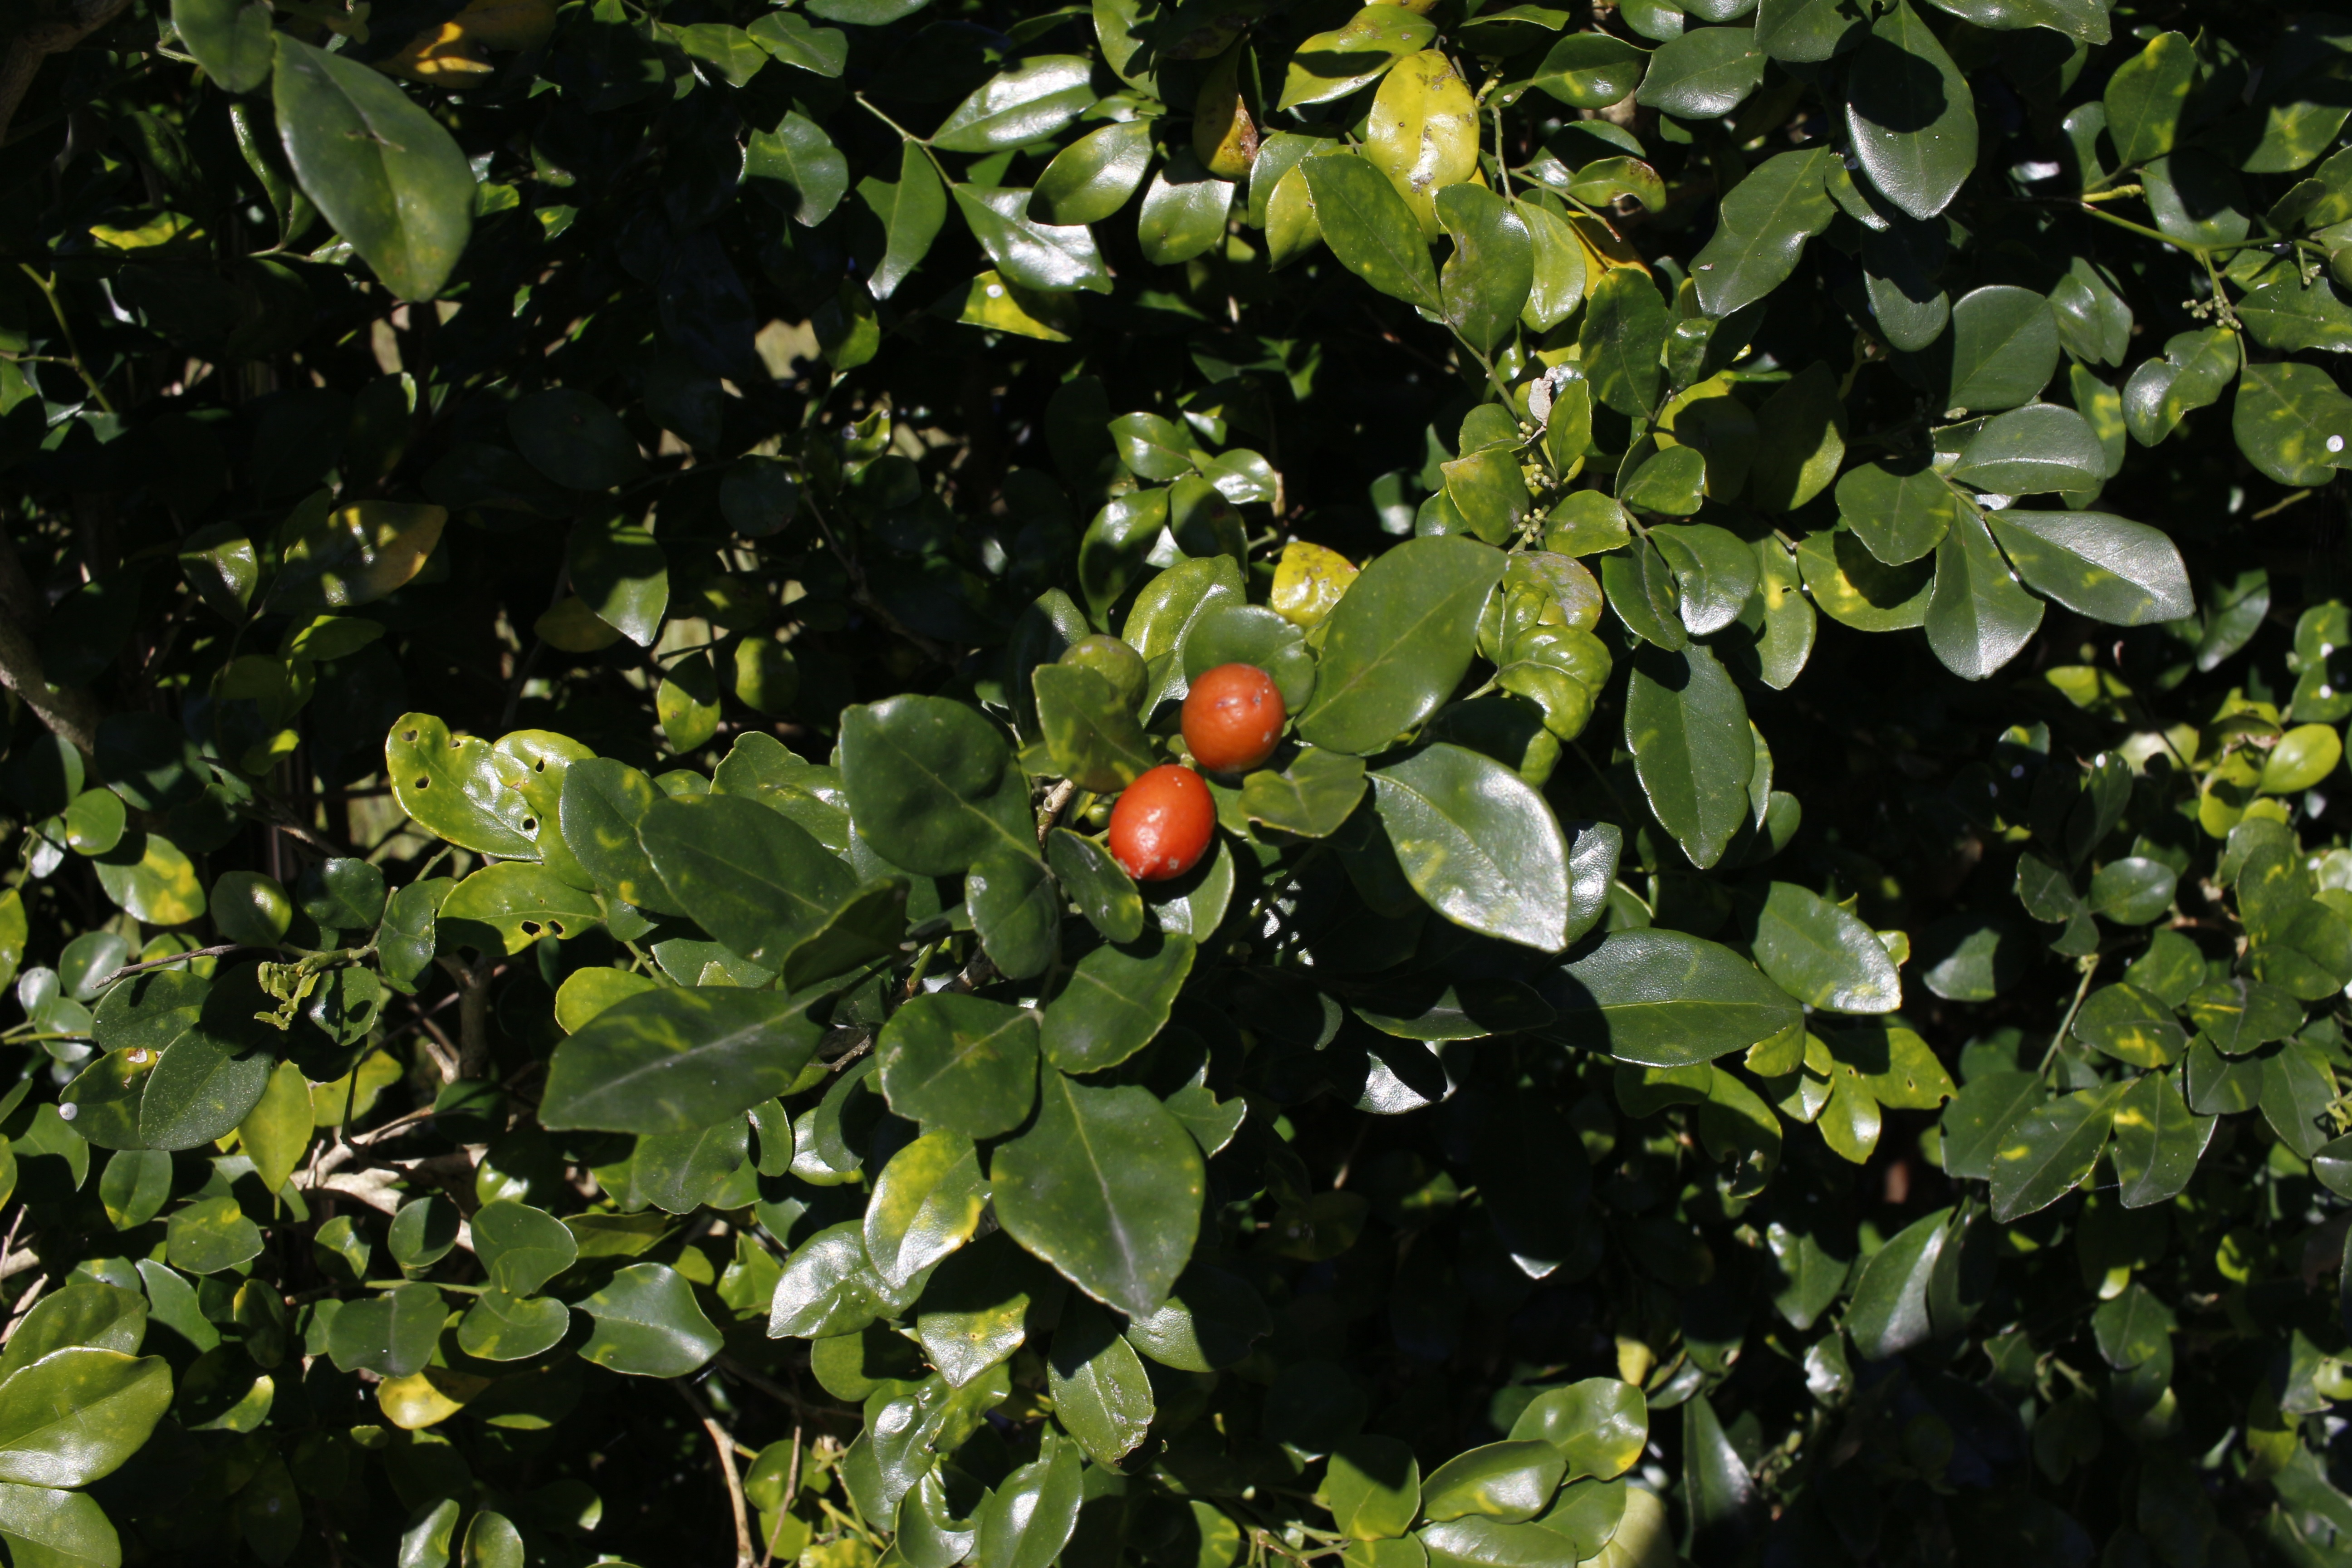
tree, branch, plant, fruit, leaf, flower, foliage, food, green, produce, evergreen, botany, garden, flora, holly, shrub, deciduous, views, citrus, flowering plant, underbrush, fruit fact, woody plant, land plant, aquifoliaceae, aquifoliales